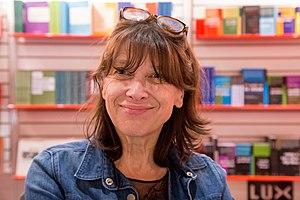
L'auteure et éditrice Marie-Christine Lévesque lors du Salon du livre de Montréal 2017 à la Place Bonaventure.